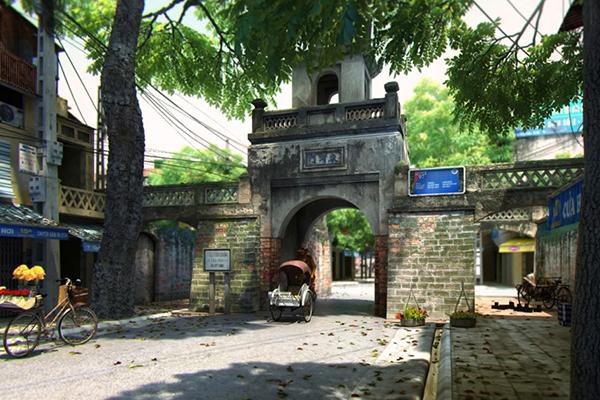
có một chiếc xích lô đang chuẩn bị đi qua cổng thành